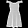
Label: Dress